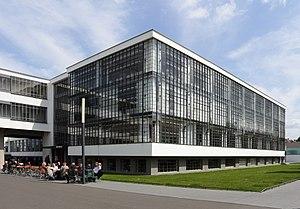
Le bâtiment du Bauhaus de Dessau est un ensemble architectural moderne situé à Dessau-Roßlau, en Allemagne et destiné originellement à accueillir l'école d'art, de design et d'architecture du Bauhaus. Il a été construit entre 1925 et 1926 selon les plans de l'architecte et directeur du Bauhaus Walter Gropius pour accueillir l'école auparavant située à Weimar et contrainte de déménager à Dessau en 1925.